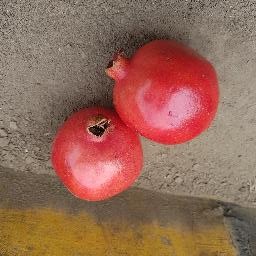
Fruit: Pomegranate
Quality: Good